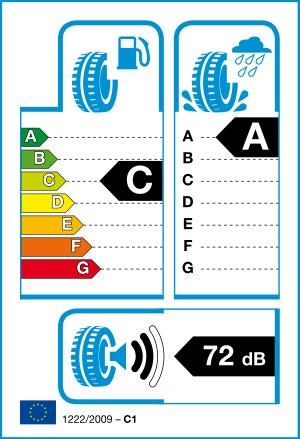
Un pneu, apocope de bandage pneumatique, par opposition au bandage plein, est un solide souple de forme torique formé de gomme et autres matériaux textiles et / ou métalliques. Il est conçu pour être monté sur la jante d'une roue et gonflé avec un gaz sous pression, habituellement de l'air ou de l'azote. Il assure le contact de la roue avec le sol, procurant une certaine adhérence, un amortissement des chocs et des vibrations facilitant ainsi le déplacement des véhicules terrestres et autres véhicules en configuration terrestre.